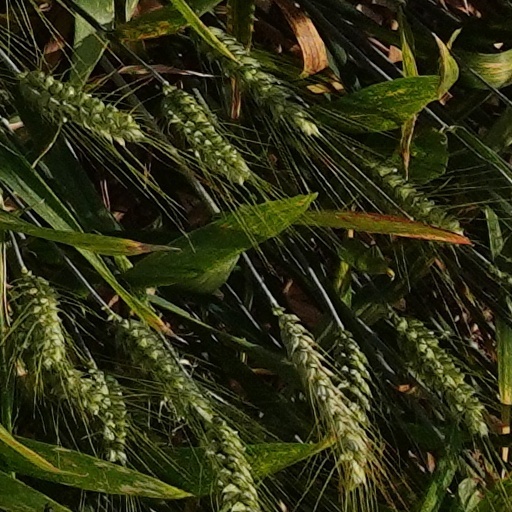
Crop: wheat